Prime Minister of Russia

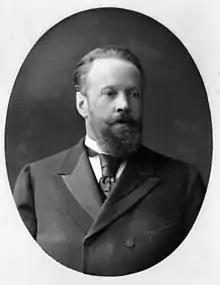
Count Sergei Witte, the first prime minister of Russia

The modern post of prime minister appeared in 1905. A decree of Emperor Nicholas II on 19 October 1905 established the Council of Ministers of the Russian Empire, bringing together the Ministers in one Cabinet (previously each Minister had reported directly to the Emperor on the affairs of his department). The Chairman of the Council of Ministers officially became a fully-fledged head of government. Nicholas appointed Graf Sergei Witte as his first "prime minister".